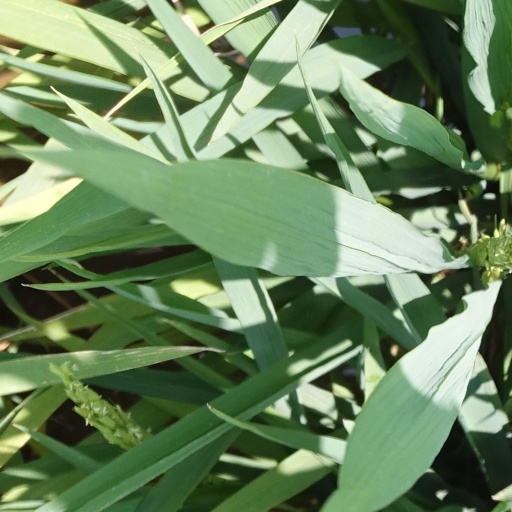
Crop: rice